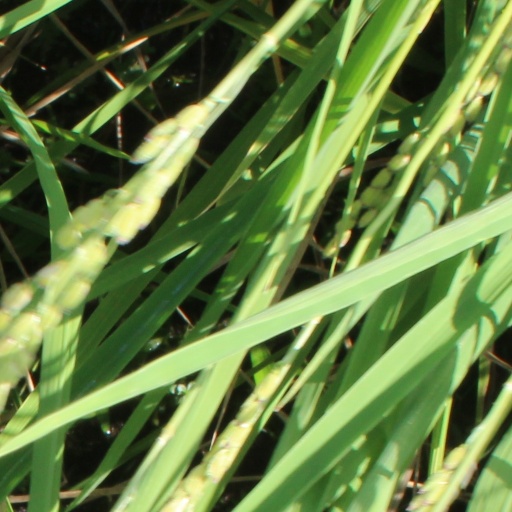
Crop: rice